Tree of Jesse

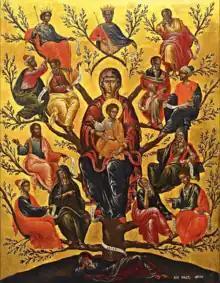
"Tree of Jesse" by Victor, 1674, it features David, Solomon and the Davidic Line with Abraham as its root

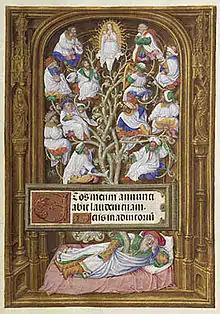
A typical Jesse Tree of the Late Medieval period, detail of the Spinola Hours of Ludwig by the Master of James IV of Scotland, (1510-20)

The Tree of Jesse is a depiction in art of the ancestors of Jesus Christ, shown in a branching tree which rises from Jesse of Bethlehem, the father of King David. It is the original use of the family tree as a schematic representation of a genealogy.